Johnny Green (basketball)

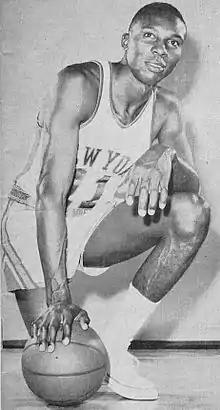
Green, circa 1964

John Michael Green (December 8, 1933 – November 16, 2023), nicknamed "Jumpin' Johnny", was an American professional basketball player in the National Basketball Association (NBA). He played college basketball for the Michigan State Spartans, earning consensus second-team All-American honors. He was a four-time NBA All-Star.